Fernando Sor

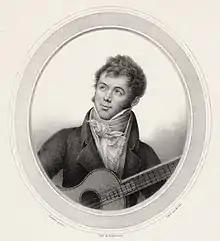
A lithographed painting of Fernando Sor, c. 1825

Fernando Sor (baptised 14 February 1778 – 10 July 1839) was a Spanish classical guitarist and composer of the late Classical era and early Romantic era. Best known for writing solo classical guitar music, he also composed an opera (at the age of 19), three symphonies, guitar duos, piano music, songs, a Mass, and at least two successful ballets: "Cinderella", which received over one hundred performances, and "Hercule et Omphale".